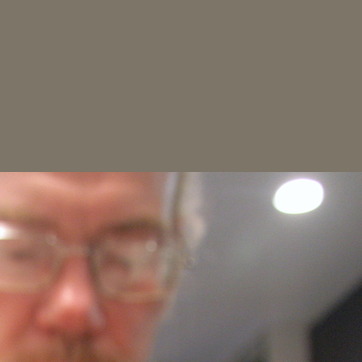
Material: hair